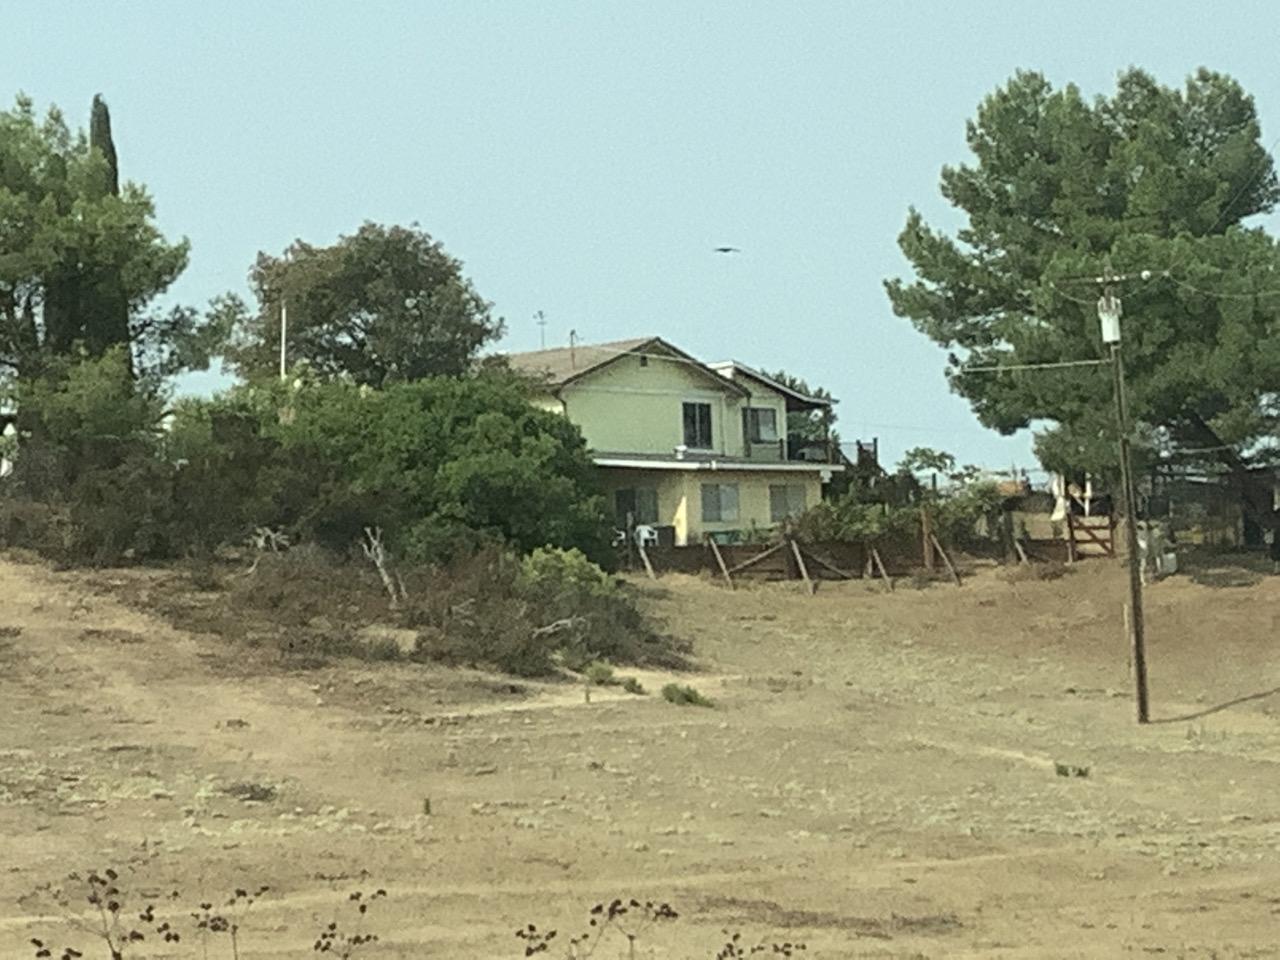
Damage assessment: no_damage